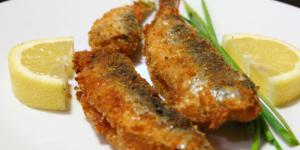
sardinas rellenas de almendras